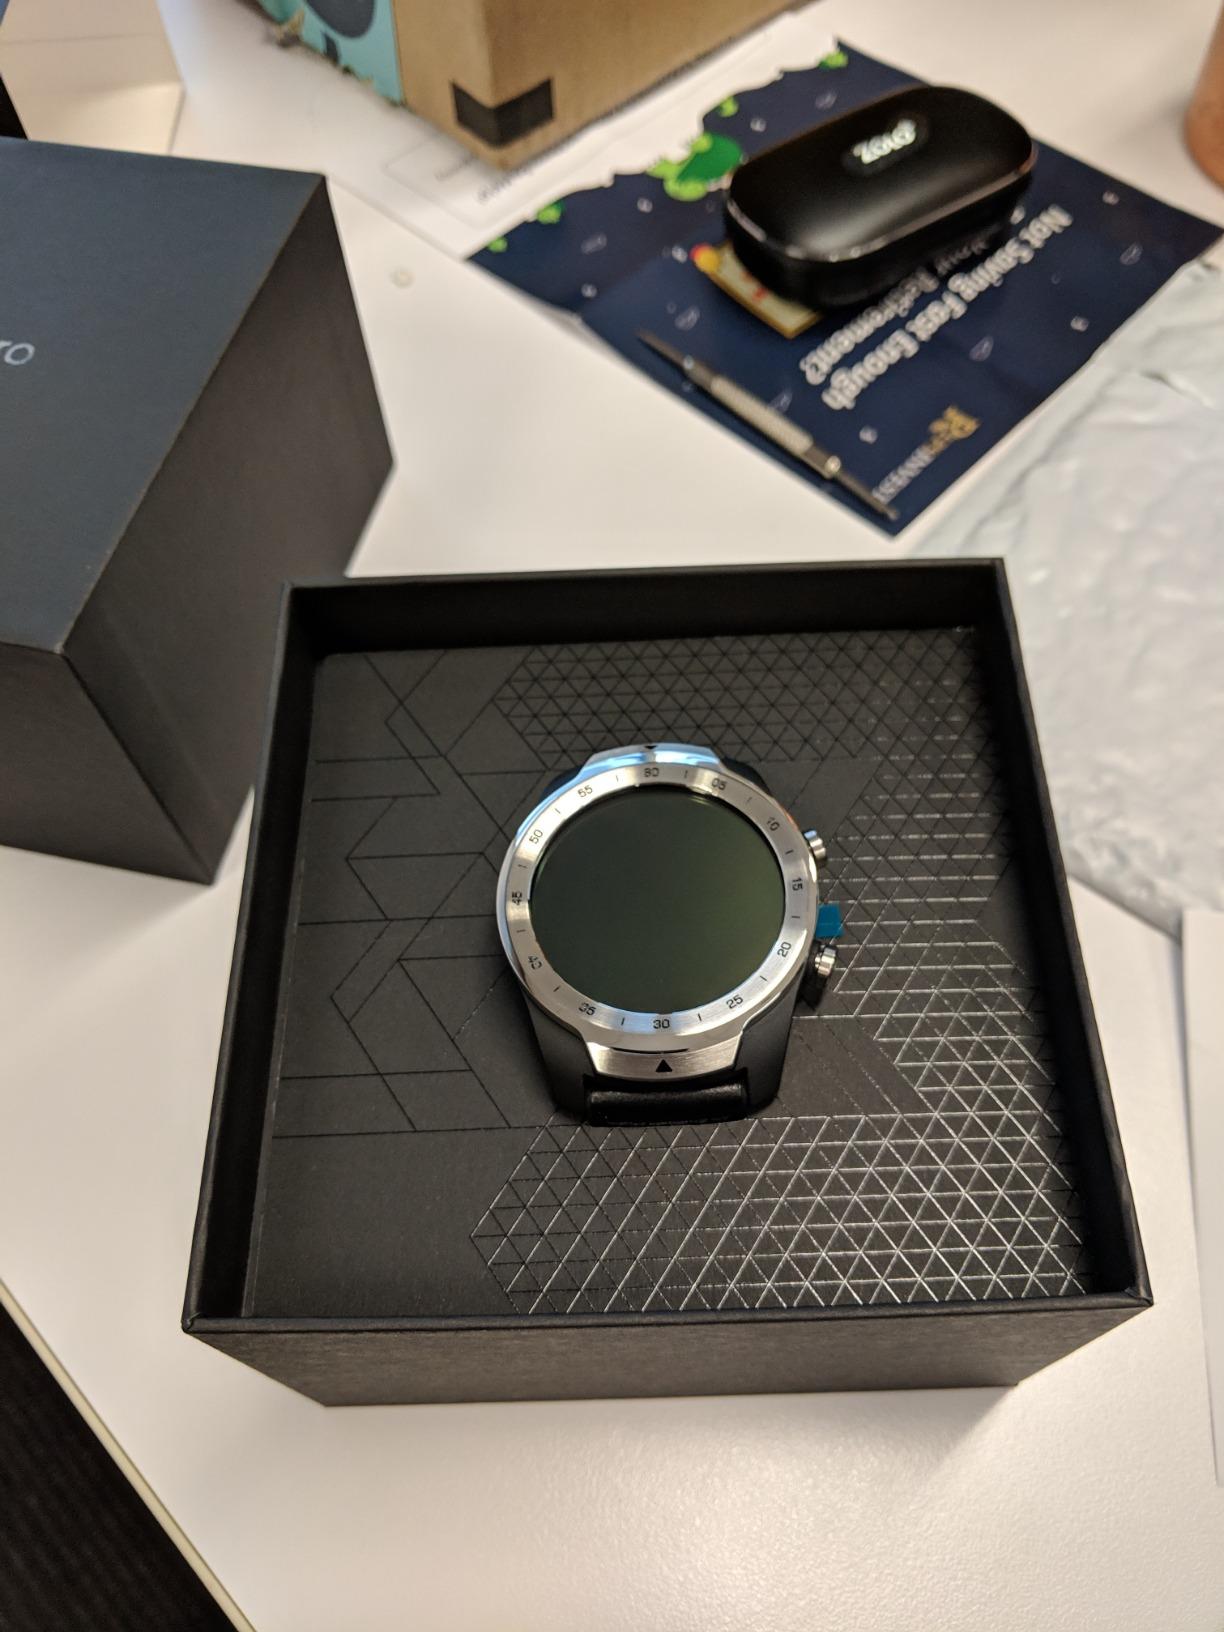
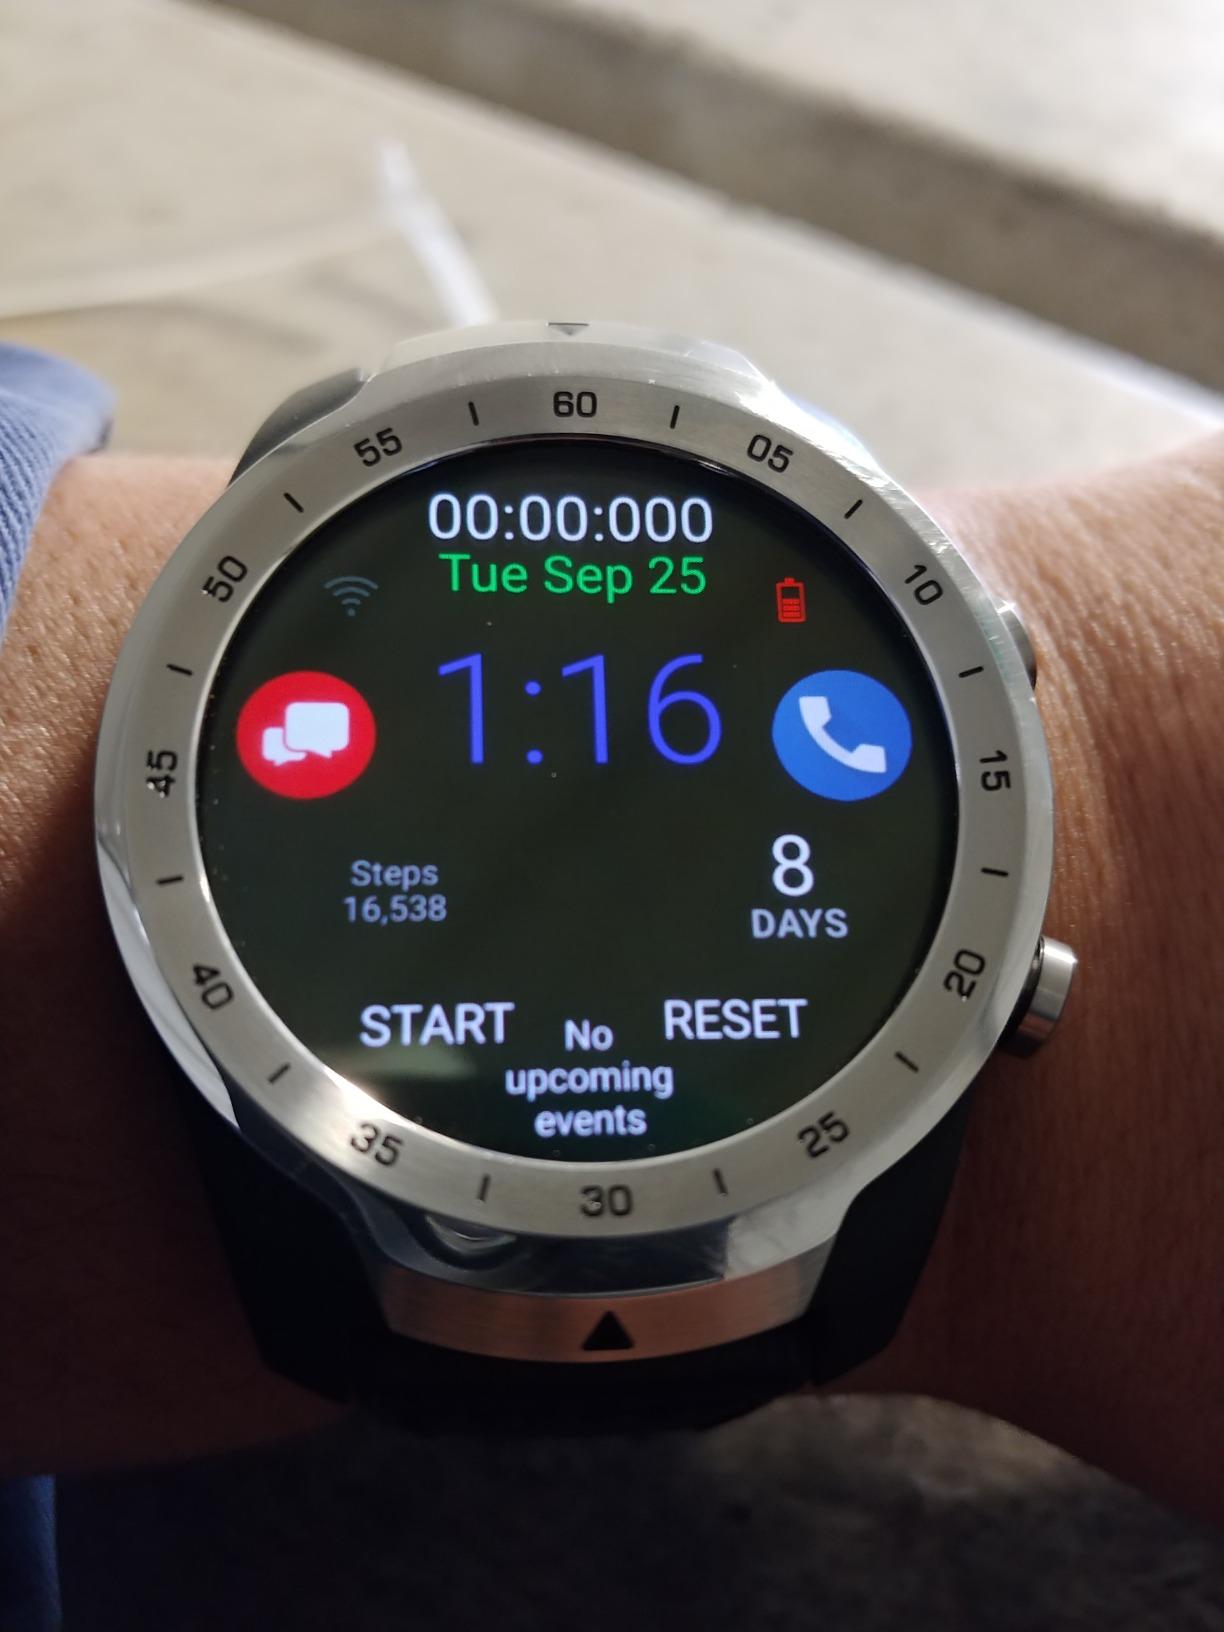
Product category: smartwatch
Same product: yes